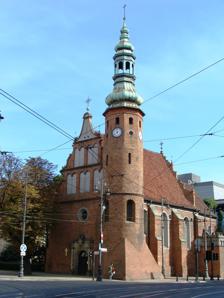
Building: Poor Clares' Church, Bydgoszcz
Country: Poland
Year built: 1645
Catholic Church, Bydgoszcz, Poland, 16th century Church in Bydgoszcz, Poland Poor Clares ' Church Order of Saint Clare's Church in Bydgoszcz Church of the Assumption in Bydgoszcz Polish : Kościół Klarysek pw. Wniebowzięcia Najświętszej Maryi Panny w Bydgoszczy Poor Clares ' Church or Church of the Assumption in Bydgoszcz 53°7′27″N 18°0′11″E / 53.12417°N 18.00306°E / 53.12417; 18.00306 Location Bydgoszcz Country Poland Denomination Roman Catholic History Status Church Founded 1582 Dedication Assumption of Mary Dedicated 21 September 1645 Architecture Functional status Active Heritage designation Nr.601229 (reg.A/209), 31.03.1931 Completed 1645 Specifications Materials Brick The Church of the Poor Clares dedicated to Assumption of the Blessed Virgin Mary (initially dedicated to the Holy Spirit , St. Adalbert, St.Clare and St. Barbara) is an historical church in Gdańska Street , Bydgoszcz , Poland. Location Church seen from Focha Street Gate The church stands in a prominent location at the junction of the Gdańska Street , the Mostowa Street, Jagiellońska street and Focha Street in downtown Bydgoszcz. History Origins of the church The origins of the church are associated with the arrival in 1615 of the sisters of the Order of Saint Clare in Bydgoszcz . On the place chosen by the Poor Clares stood a hospital church ( Kościół stary Św. Ducha w Bydgoszczy [ pl ] ) made of oak, dedicated to the Holy Spirit and erected on citizens donations in 1448. The decision to build a brick church on the site was made in 1522, but the actual work didn't start until 1582. The construction of the new church used the superstructure of the hospital church standing here. Building the walls took approximately 8 years (until 1590), the interiors were completed in 1602. From 1602 to 1618, the construction was put on hold. It was only in 1615, after the establishment of the Convent of the Poor Clares in Bydgoszcz and a donation by the city council in 1616 of a land on the outskirts of Gdansk, that things really started. First were constructed the nave , then the former Holy Spirit's church became the base of the new church's choir . As a result, the new entrance of the church, much larger than the former one, was an ogival arch , joining the choir to the nave. Over the years, the church has been enlarged according to the needs of the convent: hence the superstructure of the sacristy in the choir. In 1636, an altar funded by Anna Modlibogowa, from Kruszyn , was installed. The consecration of the enlarged church of the Holy Spirit took place on 21 September 1645, the ceremony was chaired by suffragan bishop Piotr Mieszkowski from Włocławek , assisted by the abbot of the Cistercian abbey of Koronowo . New patrons were then added, St. Wojciech , St. Clare and Saint Barbara . In addition, inside the altar were sealed relics of: Saint Wojciech , Saint Barbara , Rufin and Perpetua of Carthage ( Christian martyrs ). In 1646, the church was adorned in the priests Chapel with a rich, Renaissance attic and a crypt for nuns, both offered by the mayor of Bydgoszcz, Wojciech Łochowski; this chapel still exists today. New elements in the interior have been put inside: in 1651, a grid iron separating the chancel from the nave, and in 1661 a tombstone plaque of Sophia Smoszewska -founder of sisters' monastery in Bydgoszcz. The monastery and its church had at this time a strategic location, on the road from the Carmelite monastery (now gone) in the North continuing to the bridge leading to the Old City of Bydgoszcz. This fact explained that around 1740, a multi storey tower topped with a baroque spire has been erected in the south-west corner of the nave. Slits on the lower levels were adjusted to allow the use of firearms . In 1730, funds donated by Helen Zkoraczewską Złotnicka helped to rebuild all the windows in the church, and in 1746 a porch with 2 entrances was added (no traces today). Church as seen from a visit in 1760 In a detailed visit made in 1760, Livonian bishop Antoni Kazimierz Ostrowski reported that the church was all in brick and covered with Polish tiles . Adjacent were two sacristies for priests and sisters, a porch church and a tower covered with a dome. On the tower were suspended two silver bells and another in the flèche . Inside, there were two galleries and the nave was covered with decorated, polychrome wooden ceiling, which can are still be admired today. In the chancel was a large, gilded altar with two paintings: the coronation of Virgin Mary at the bottom and St. Francis of Assisi at the top. Besides the main one, there were seven side altars dedicated to: Saint Ursula - altar from 1736. This was associated with the St. Ursula brotherhood, which in 1751 got permission to celebrate prayers, on certain days of the year, giving indulgences for the deliverance of souls from purgatory , The Holy Spirit - the original patron of the temple, Catherine of Siena , Blessed Virgin Mary from Częstochowa , Holy Guardian Angels - they were associated with the church brotherhood, Saint Joseph , St. Anthony . The church had a large gallery supported by vaults , on the walls were 21 windows and 34 images. The chancel had a floor in flagstones, and the nave in bricks. At the high altar are two tombs, Sophia Smoszewska's and Rozdrażewskiej's (her niece). In the crypt under Catherine of Siena 's altar is the tomb of monastery's abbess and below the priests sacristy are tombs of the other nuns. Items observed included: church bells, missals , books, monstrance , chalices , cruets , crosses , candlesticks , lamps, dresses, votives, chasubles , covers, albs , surplices and belts . The period of the Prussian partition In 1835, with the secularization of both monastery and church, Poor Clares sisters were resettled to Gniezno . The buildings was transferred to the hands of the city, and by decision of Eduard Heinrich von Flottwell , governor of Grand Duchy of Posen , church worship was to be abandoned and the interior to be used for other purposes. Poor Clares' Church Bydgoszcz in 1888 Interior objects were dispersed among other churches: Main altar was transferred to a church in Sypniewo ; One side altar was sent to Osielsko ; Gate iron grille was moved to Starofarny Cemetery in Bydgoszcz , then moved back in the late 1970s; One of the side altars and Sophia Smoszewska's tombstone was moved to St. Martin and St. Nicholas Cathedral . The secularised building of the church was used for diverse purposes. Initially city authorities installed there the municipal scales. Then an alcoholic beverages store was installed: part of the western chancel (with the former gallery ) was isolated and refitted, an opening was made through the southern wall for the warehouse. In June 1848, a severe storm knocked down the metal structure of the tower . A year later it was replaced by a lower roof. In June 1863 the building housed the Cleaning Department of Streets and latrines. Then, in 1875, in the building was installed a fire station , with space for firefighting cars and stables. Successive refittings strongly interfered in the primary structure of architectural interiors and exteriors. Western and southern walls of the nave had large holes cut for gates, large opening doors were created in a southern chapel, and to the east was built a low building with a flat pseudo merloned roof. Inside, significant renovations were performed: Arches were bricked, chancel was divided into two floors, creating an apartment upstairs for commander, Part of window openings were liquidated, some reduced, Opening window of the Chapel Łochowski became a door, leading to a decorated terrace with a view on the roof, Two-storey sacristy was separated by an indoor roof, and converted as a stairwell , The nave was adapted to ease movements and transport. In 1888, the Historical Society of Netze District in Bydgoszcz made available the chancel for exhibition purposes. The exhibition of historical collections started in 1890, and imposed an external stairwell to be erected on northern wall. In the following years,  the Historical Society of Netze District planned and systematically carried out conservation actions. Around 1900 was built a ceiling with joists in the nave, and 1901 a clock with two dial plates was mounted on the tower and a Baroque pink cupola reconstructed. Initially, the 1897 project should take a modest form but eventually urban architect Carl Meyer, with the help of Prussian conservator J. Kothe, changed the design, using 1844-drawing of Ferdinand von Quastof. Once completed, the church was the pride of Bromberg city center. Poor Clares' Church in 1897 In 1911, the Fire Brigade received new headquarters in Bydgoszcz and moved out. Idea was raised to transform the ex- sacred buildings into a prison : the members of the Historical Society of Netze District strived to grant sanctuary for museum purposes. During World War I , the basement of the chancel has housed emergency medical service ( Polish : Pogotowie ratunkowe ), in the nave were stored benches and postal supplies. Interwar period After Poland regained independence in 1920, the church was used back for sacred purposes. Between 1920 and 1922, a complete renovation has been carried out, originally designed by the architect Kazimierz Ulatowski, and later under the direction of Stefan Cybichowski from Poznań : External additions of Prussian outbuildings were demolished, Buttress in the north-west corner of nave was reconstructed, A renaissance -style restoration of priest sacristy was conducted without great success, distorting the original stylistic character, The interior walls and the chancel floorwere removed, A restoration of arches, windows patterns, doorways have been performed, Walls were reinforced with a new plaster and the ceiling secured. In 1922, a new facade portal has been built by Jakub Job, according to the project of Stefan Cybichowski. After renovation, the church interior has gained new equipment, including an altar from a Poznań workshop Roman, new benches, stalls , kneelers , confessional s and a pulpit realized using older sculptural elements. On the Matroneum has been mounted a six scale organ . The second consecration of the church happened on 3 December 1922. The ceremony has been conducted by Consecrated by Cardinal Edmund Dalbor , Archbishop of Gniezno and Poznań, assisted by Antoni Laubitz , and the pastor of the parish church in Bydgoszcz, brother Tadeusz Skarbek-Malczewski. The church was a filial church of Bydgoszcz's Cathedral and the office of youth ministry. On 16 November 1925 another ceremony of consecration occurred to "re-grant" St. Clare's church to the Assumption of the Blessed Virgin Mary , celebrated by suffragan bishop of Gniezno Antoni Laubitz . Prior to the ceremony, the interior received a new plaster, and Henryk Jackowski decorated the walls with frescoes . Inside the church, several works of paintings were also created, including: St. Anthony by Kazimiery Pajzderskiej, Ste Thérèse of Lisieux and Our Lady of Częstochowa by Henryk Jackowski, St. Stanislaus Kostka by- Leon Wyczółkowski (dedicated by the artist to school students in Bydgoszcz). In 1933, a plaque has been mounted on the facade of the church in honor of Polish kings Stephen Báthory and John III Sobieski , designed and executed by Bydgoszcz artists Piotr Triebler and Andrzej Gajewski. This work was destroyed by the Germans in 1939. On 3 March 1931 the Church of the Poor Clares was inscribed in the Register of Architectural Monuments of Second Polish Republic as one of the four oldest churches in Bydgoszcz. Since 1939 At the outbreak of World War II the church was still available for worship, but in March 1941, Nazi occupying forces closed the building. Overall restoration work was undertaken in 1950, and this still sets the appearance of today's church. This work included, inter alia, partial roofing, renovation of façade near the summit, changes to the window openings and veneering of the facade. During those works a sensational discovery has been made under the floor of the nave, where a grave Megalith with urns from 500 BC has been unearthed.  In 1952, while scraping out internal plaster ], relics of four embedded crosses have been revealed in the chancel ( Polish : Zacheuszek ), probably from the time of the first consecration of the church in 1645. In 1952 was also transferred the gravestone of Sophia Smoszewska, the first abbess , from the porch to the northern chancel. View from Theatre Square In 1954, a 12-scaled organ , from one of the Protestant temples, has replaced the former one dating from the 1920s, which has been moved to Osiek church. From 1953 to 1954, several conservation works have been carried out under the supervision of professor Leonard Torwirt from Nicolaus Copernicus University in Toruń , focusing on: Polychromed roof of the nave, Tower stairs leading to the chancel gallery, Painting Jude the Apostle by brush Edward Kwiatkowski. In 1955, on an arch wall has been unveiled a preserved 17th-century fresco, as well as bricked oculi on the northern and southern walls of the naves, which have restored two years later. An important step of the refurbishing has been, in 1955, to get back the original 17th-century main altar from Sypniewo . Its return was preceded by many years of efforts from the rector of the church, brother Gierzyński, supported by the written consent of Primate of Poland Stefan Wyszynski . It has been inserted back to its original place, where was originally displayed the painting Coronation of the Virgin with attires of Poor Clares . However, the picture was so decayed that even before the altar restitution, it has been replaced by the image of the "Madonna Apocalyptic" (ca. 1900). Among the other artifacts returned to the church were the forged iron grille separating the chancel from the nave, dating back to the secularization of the church, and temporarily installed on the gate of Starofarny Cemetery in Bydgoszcz and the grating of the sacristy of priests (later the chapel of St. Teresa, and now chapel of Our Lady of Czestochowa). In 1957, stained glass was installed in the chancel, following the design of Zdzislaw Kuligowski. 1958 repairs and restoration treatments completed the post-war process of overall renovation of the church. In the mid-1960s the old galvanized steel cover of the spire was replaced and in the nave was fixed a Majolica Stations of the Cross . In 1971, due to the need to modernize the streets in downtown Bydgoszcz , an option discussed was shifting the church of St. Clare to the place of the building of the monastery, which would be demolished. But another solution came out, which guaranteed the preservation of both monuments A restoration work on polychromed ceiling and wall paintings has been performed from 1987 to 1989, and another in the early 1990s. In 1991 began the restoration work of the main altar, and the plaster covering of the chancel walls and vaults , removing old stucco from the 1920s and revealing original primary colors. Parish Since World War II , the church has received higher titles: In 1951, rector's church, In 1972, academic church by decree of Primate of Poland Stefan Wyszyński , In 1983, it ceased to be a subsidiary of St. Patrick's Cathedral. Martin and Nicholas in Bydgoszcz. From 13 November 1993 the pastoral work of the church has been conducted by the order of Friars Minor Capuchin . Architecture The Church of the Poor Clares survived to the present day as an eastward facing church, with an elongated nave with three sides closed chancel, which adjoins the sacristy and a chapel. This church harmoniously combines elements of different architectural styles, Gothic , Renaissance and Baroque The oldest walls in the northern part of the chancel date from 1582. The architecture of the church was established in reference to an older church, the Bernardine Church of Our Lady Queen of Peace in Bydgoszcz. Attics of the priests chapel are the best Renaissance elements of the building. Chancel The church's chancel possesses vaults with lunettes , covered with a mesh of arches. It gives the illusion of cross-arched vaults as in medieval buildings, but this network does not play any structural role, it's only a decorative element. In the chancel, in addition to semicircular windows, there are oculi: these are Renaissance architectural elements, typical of the churches erected in the early 17th century. Nave ceiling The nave of the church is covered with wooden, polychromed ceiling from with the first half of the 17th century, a complex of 112 coffers adorned with painted rosettes and symbolic characters. 103 coffers ' rosettes are filled with stylized petals, the 9 remaining symbols are associated with Mary (mother of Jesus) , Jesus and mendicant orders . The canopy refers to Middle Ages tradition, although it uses Renaissance elements. Western gable The western gable has got plastered openings - similar to those that can be seen in Bydgoszcz Cathedral or those present in the bygone St. Mary's Church of the Carmelites in Bydgoszcz. It is divided into cornices and arcades and decorated with volutes , obelisks and globes Tower On the north-west corner of the church structure stands a circular tower , with confers a sturdy and unusual silhouette to the whole building. The upper part is octagonal, topped by a steeple ending with a roof lantern . The tower houses a stairs , allowing to access the matroneum of the nave. Matroneum The Matroneum , located on the back of the nave, is supported by four massive columns. Chapel Łochowski The priests chapel's roof is topped with a Renaissance attic. The wall of the parapet is composed of a fragmented double arcade. The attic of priests chapel is similar in its structure to the attic of the city hall in Tarnów, and it is close to the 16th-century Kościelecki chapel of St. Margaret church in Kościelec . Interior Inside the temple are many masterpieces, including: The main altar (1636), mannerist style, richly decorated, with painting Assumption of the Blessed Virgin Mary by Jerzy Hoppen from Toruń (ca 1955); St. Stanislaus Kostka brush painting by Leon Wyczółkowski ; A polychrome (17th-18th centuries); Pulpit in Rococo style (second half 18th century); Bas-relief in alabaster mannerist style (1595); Baroque latticework grill (17th-18th century), located under the arch between the nave and the chancel. It was returned in the 1950s from the Cathedral ; Gothic and baroque brass decorations. Since 1946, when was celebrated the 600th anniversary of Bydgoszcz city, is played daily (at 1500, 1800) from the tower of the church, the "bugle call of Bydgoszcz", composed by Konrad Pałubicki (1910-1992) from a Kashubian dance tune. The church was registered on the Pomeranian Heritage List (Nr.601229-reg.A/209), on 31 March 1931 . Gallery Pediment Spire By night Main Altar Cross and weathervane, with its inception date Latticework and arch Polichromed coffered ceiling - 17th century Plaque in remembrance of the murdered priests during the Nazi occupation of Bydgoszcz Baroque grille (zoom) By night, clock tower See also Bydgoszcz Jagiellońska street in Bydgoszcz Gdanska Street in Bydgoszcz Building from Poor Clare's monastery St. Martin and St. Nicholas Cathedral, Bydgoszcz Carl Meyer Konrad Pałubicki References